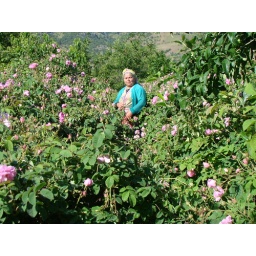
Ecological rose gathering in a mountain village in Isparta (Turkey)